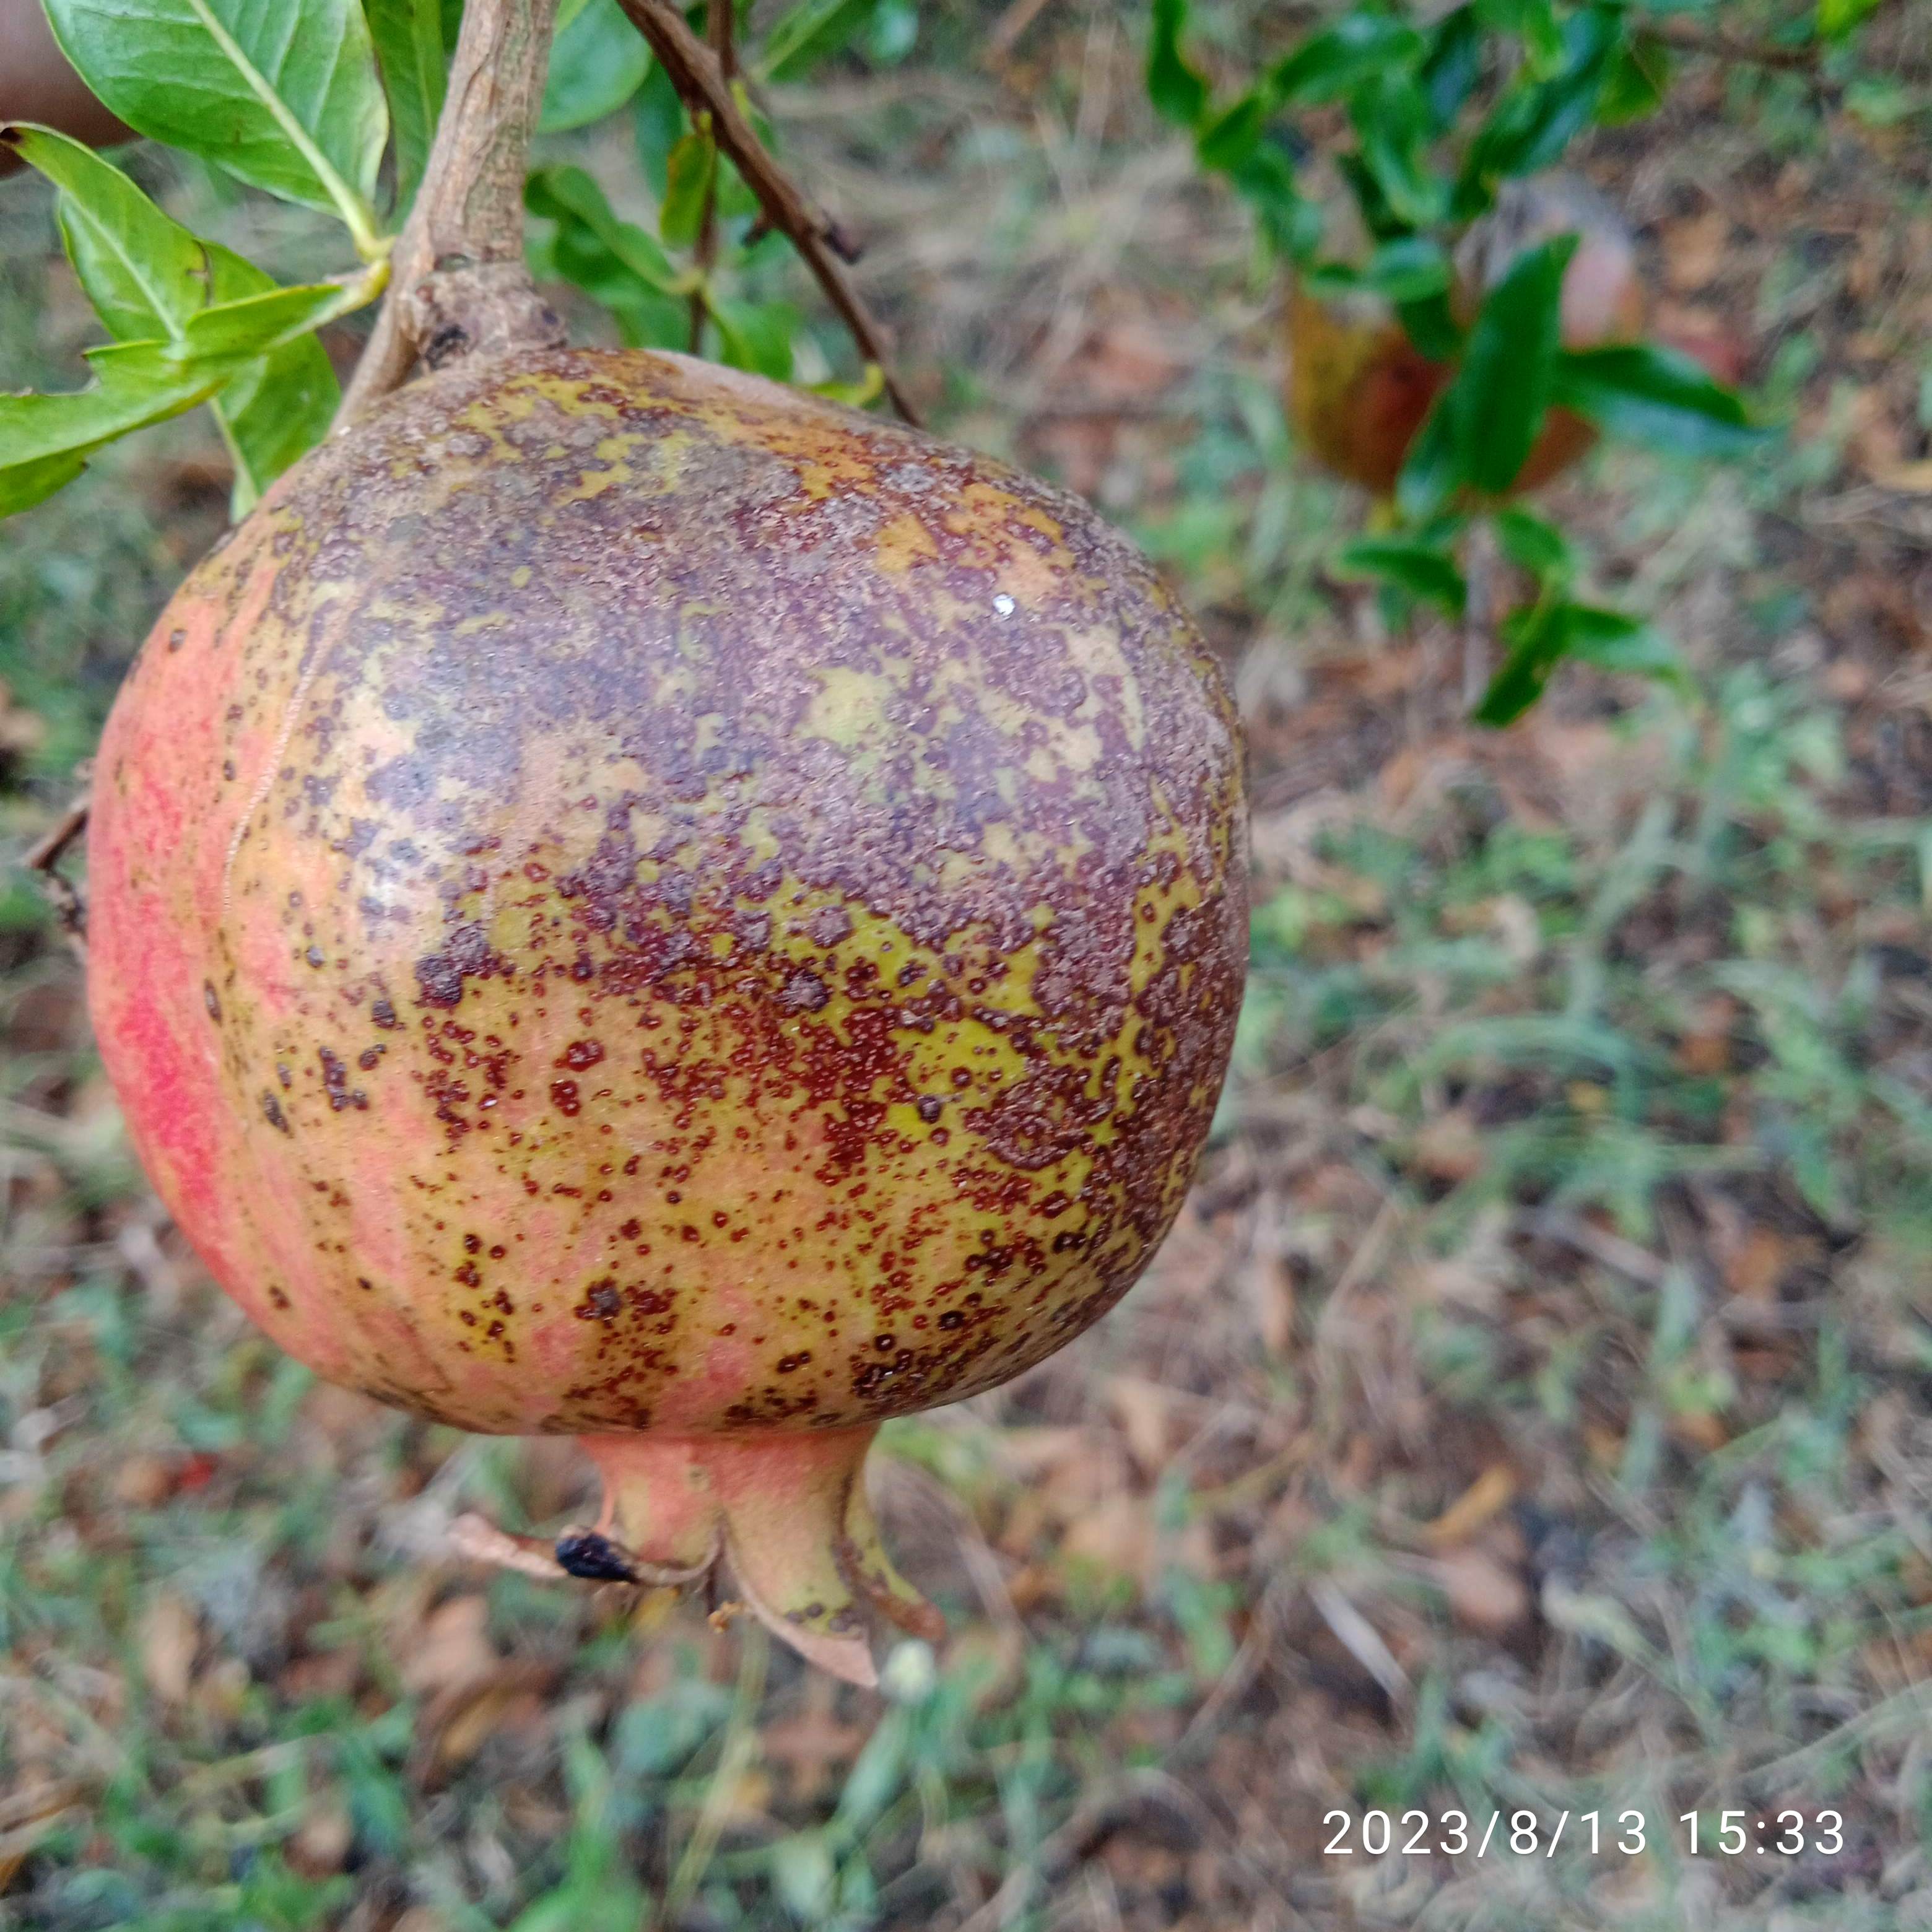
Label: Cercospora